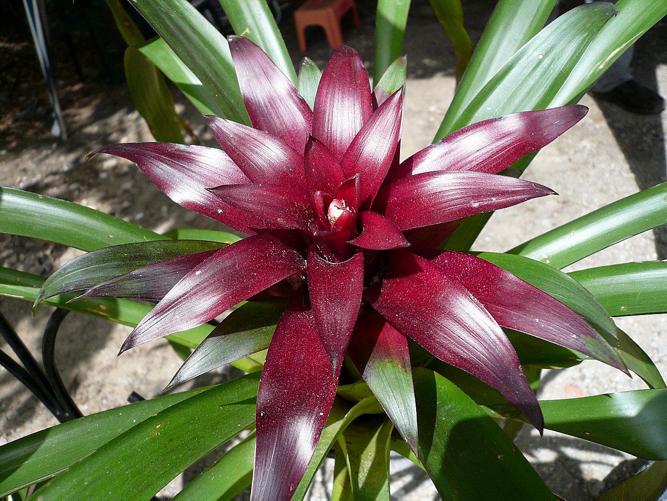
Label: bromelia